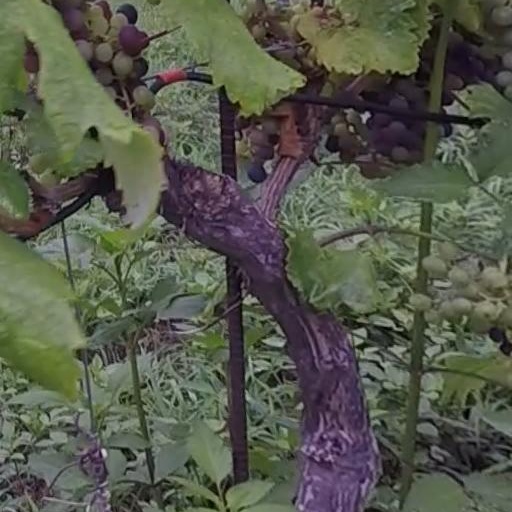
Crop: grape